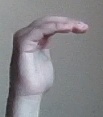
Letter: haa